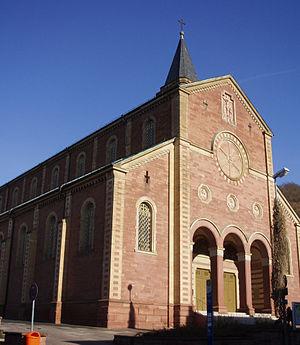
Untergrombach est un village faisant partie de la ville de Bruchsal, au Bade-Wurtemberg.